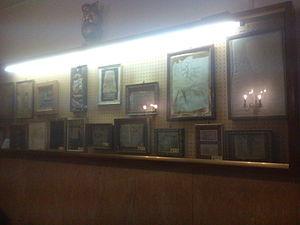
Le musée des âmes du Purgatoire est situé 12 Lungotevere Prati, à Rome, en Italie, dans la sacristie de l'église Sacro Cuore del Suffragio.